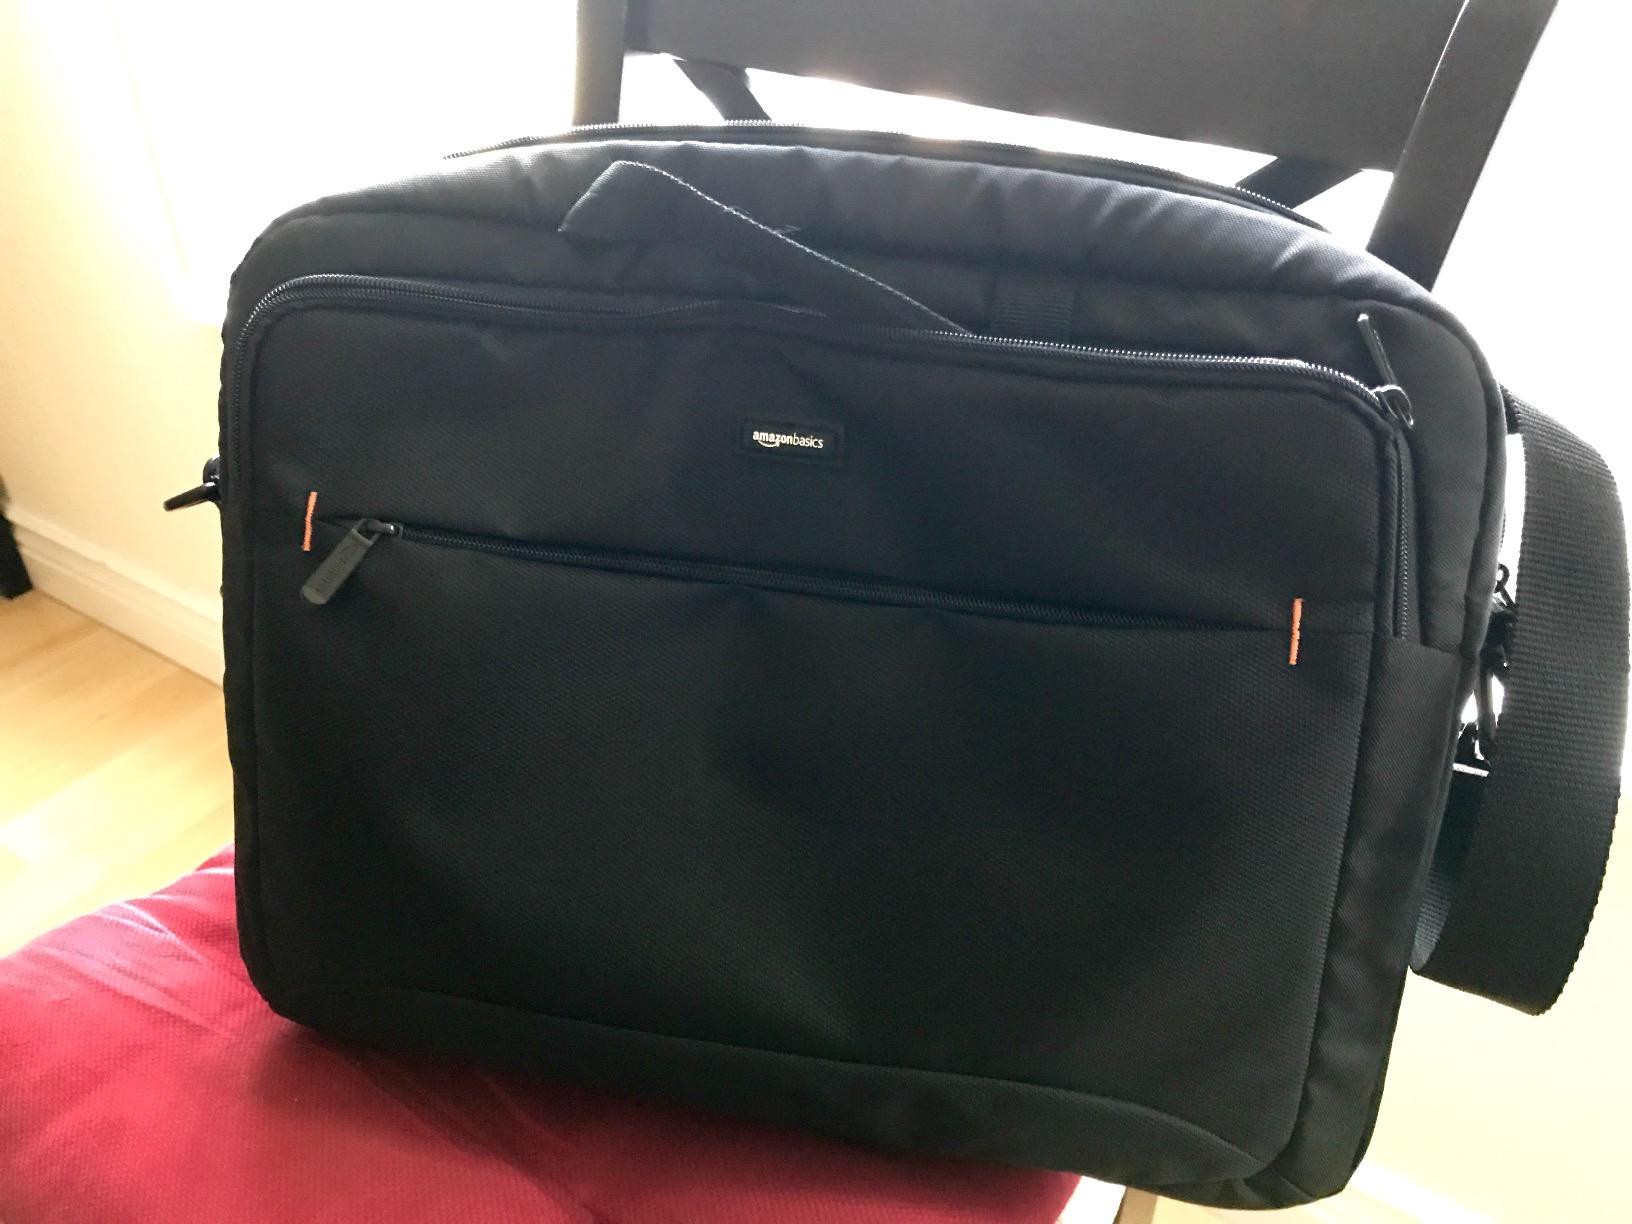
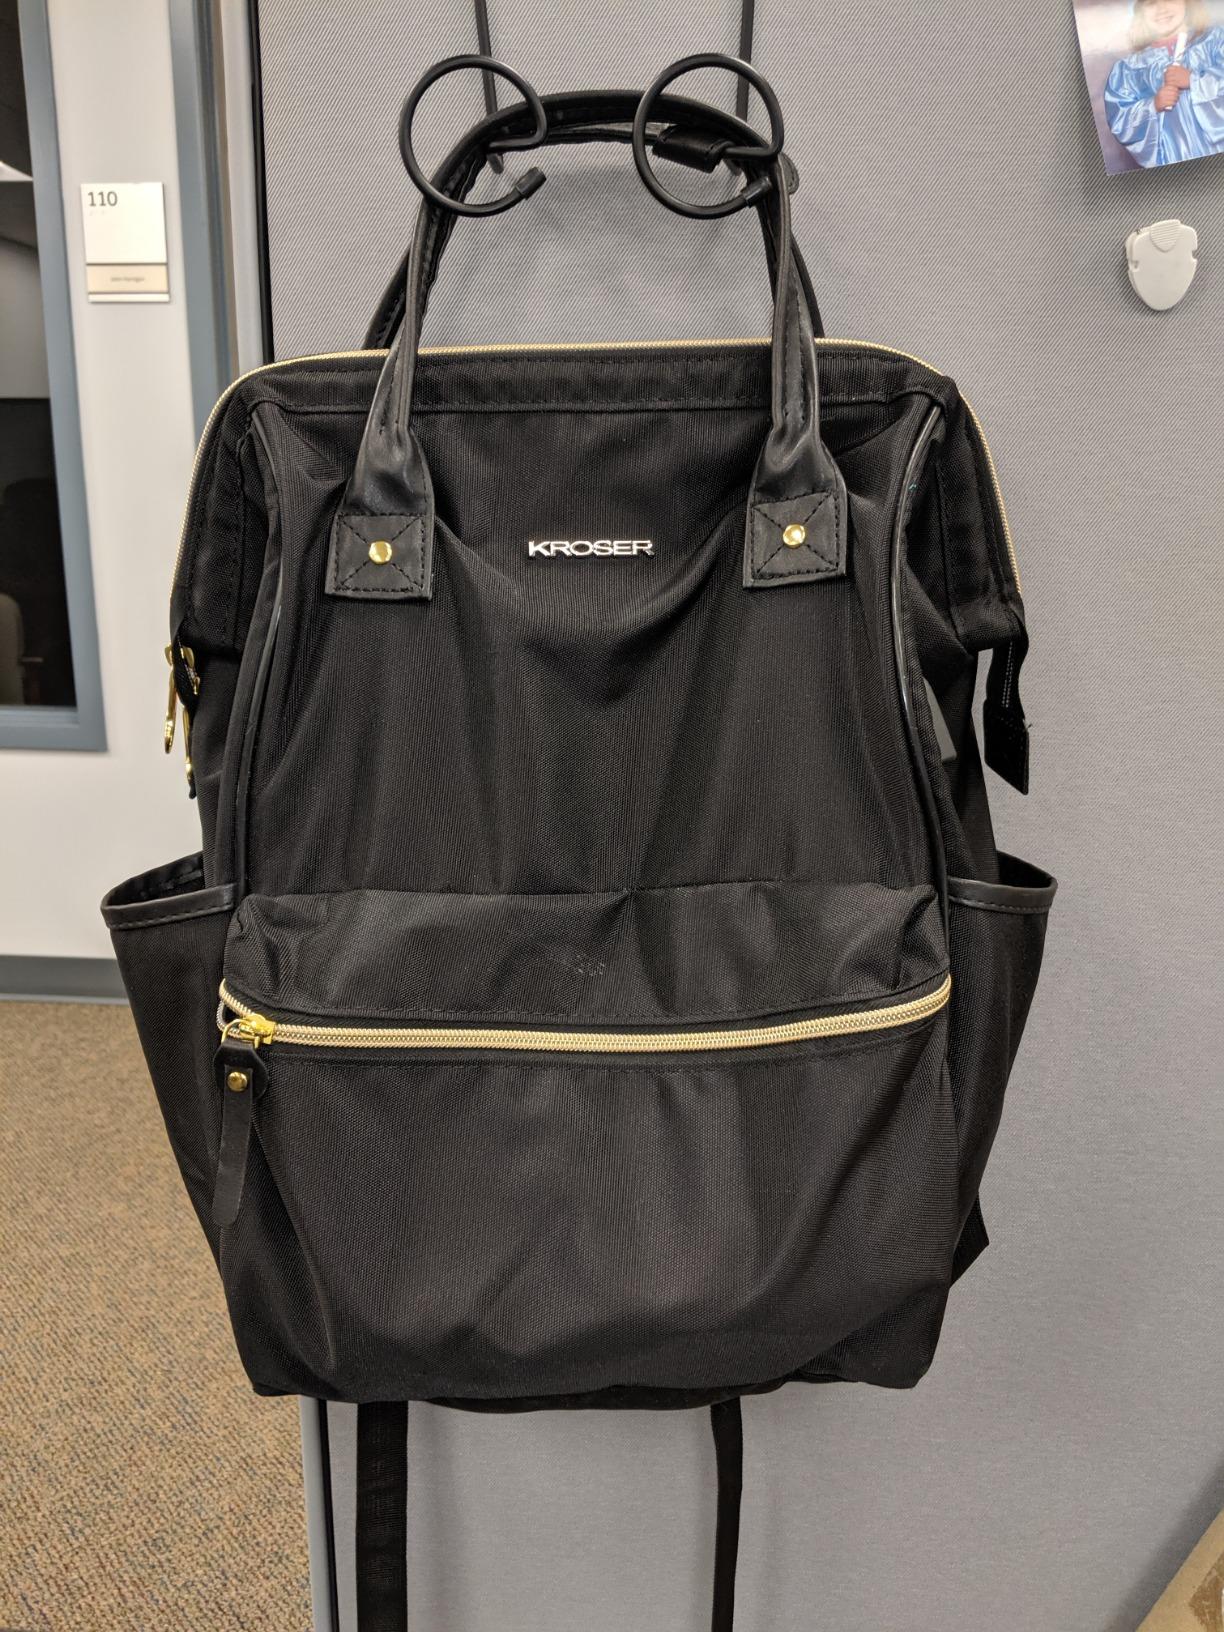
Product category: bag
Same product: no